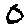
Label: 0